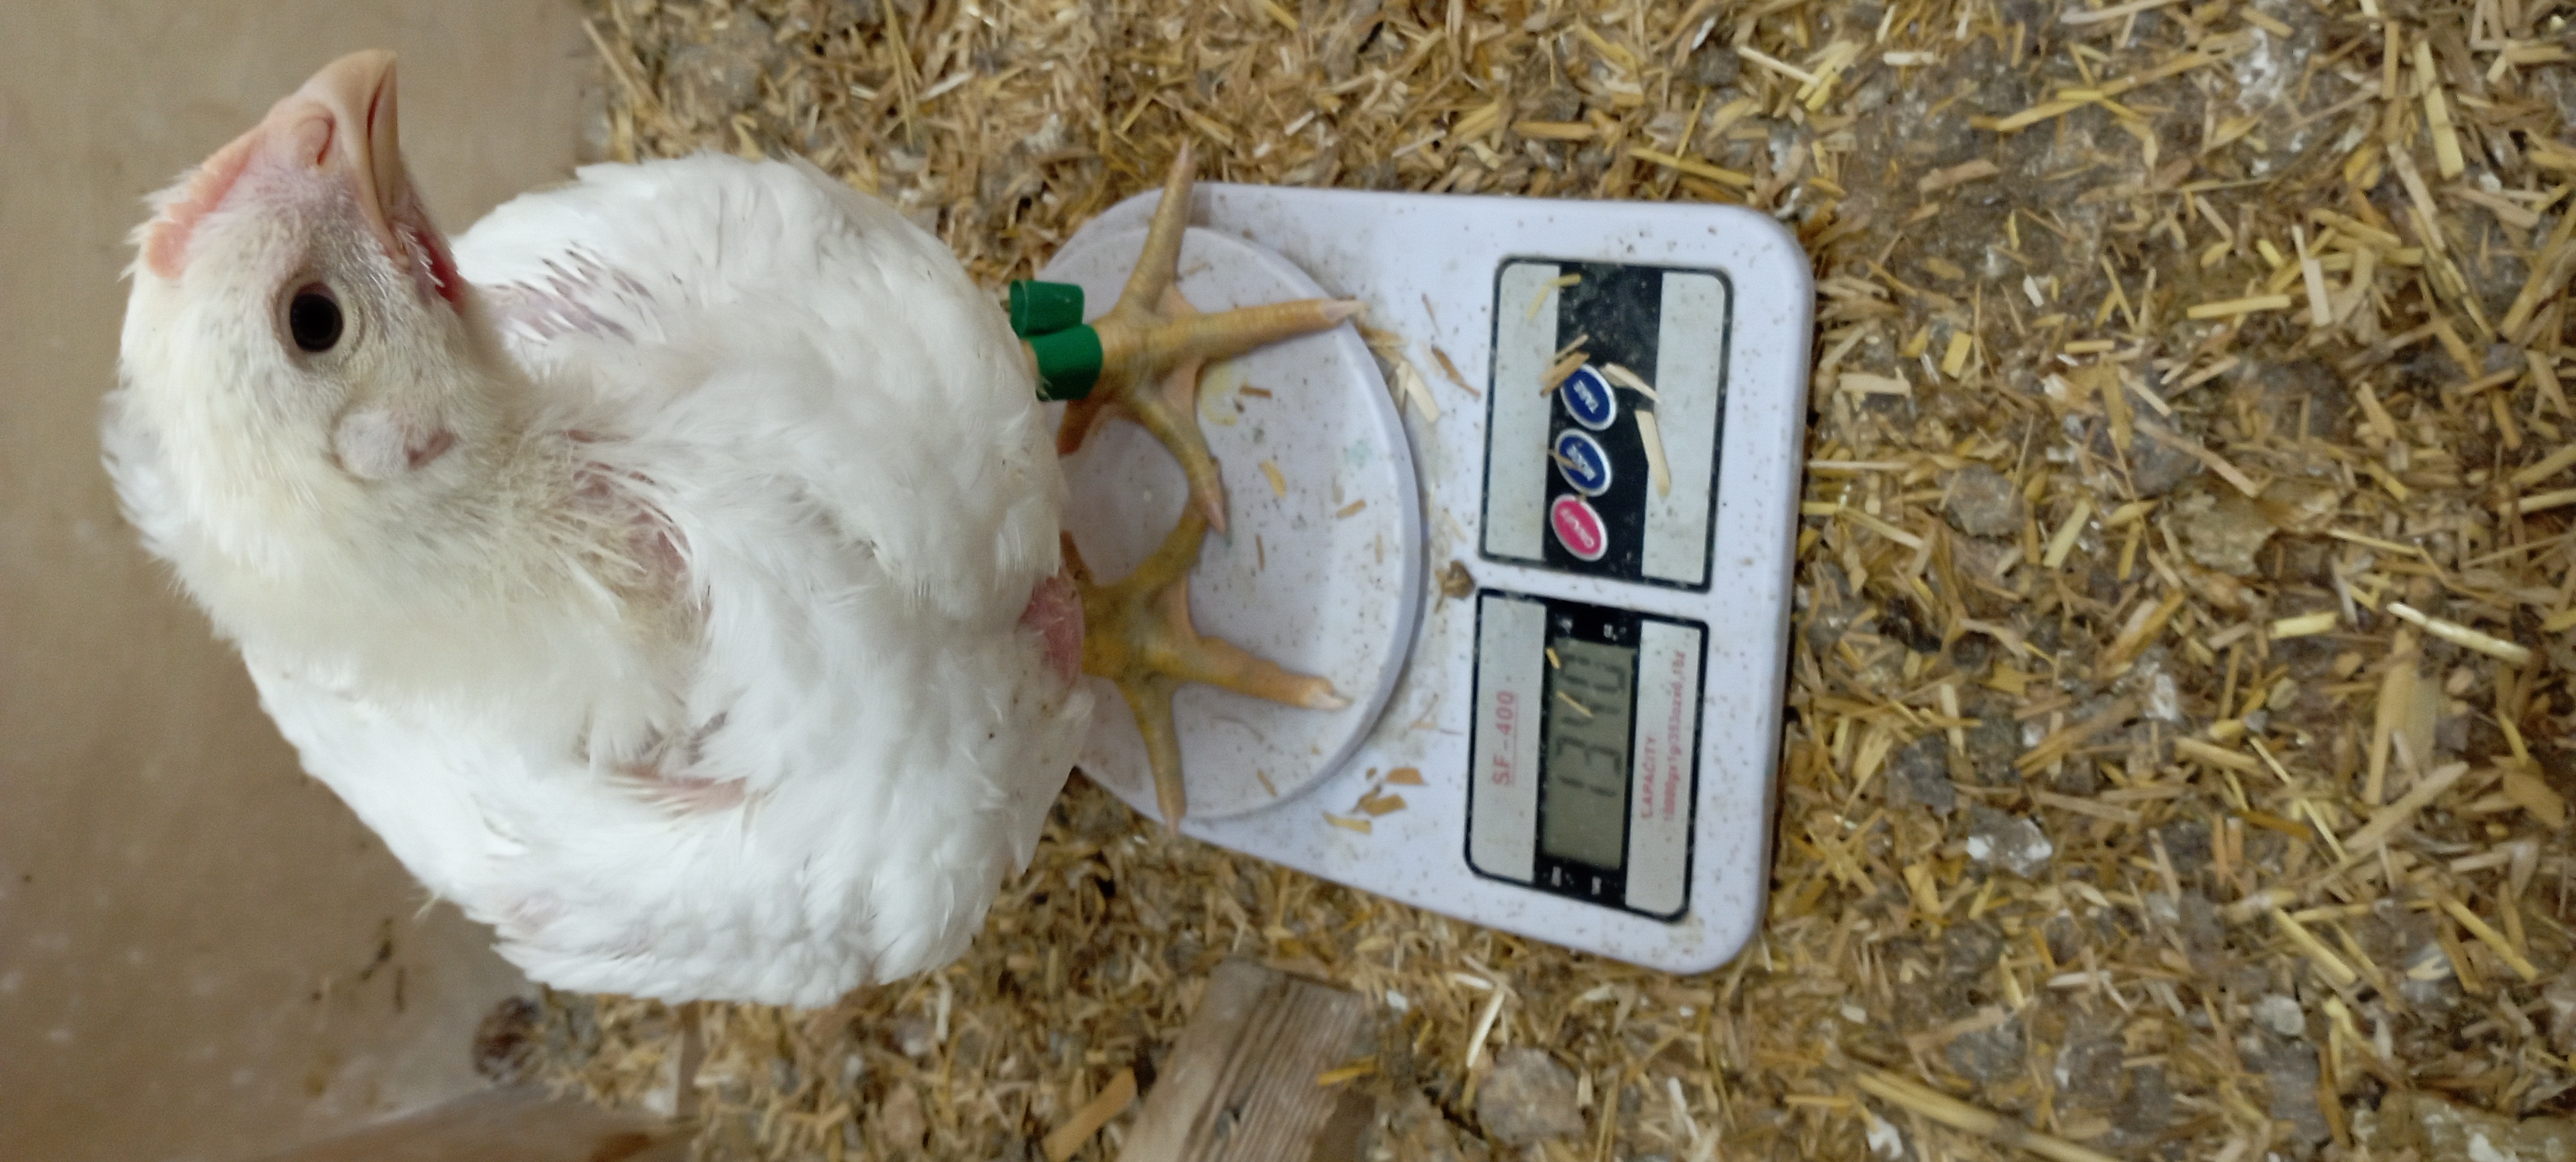
Weight: 1340 g